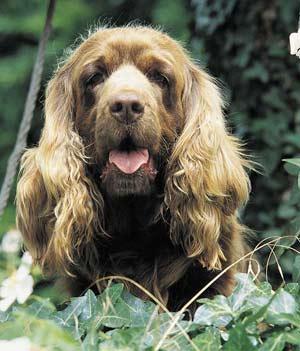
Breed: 217-n000034-Sussex_spaniel